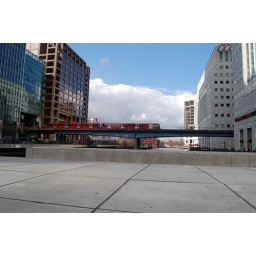
A DLR train crosses a bridge in the financial district of London built on former docks and warehouses.